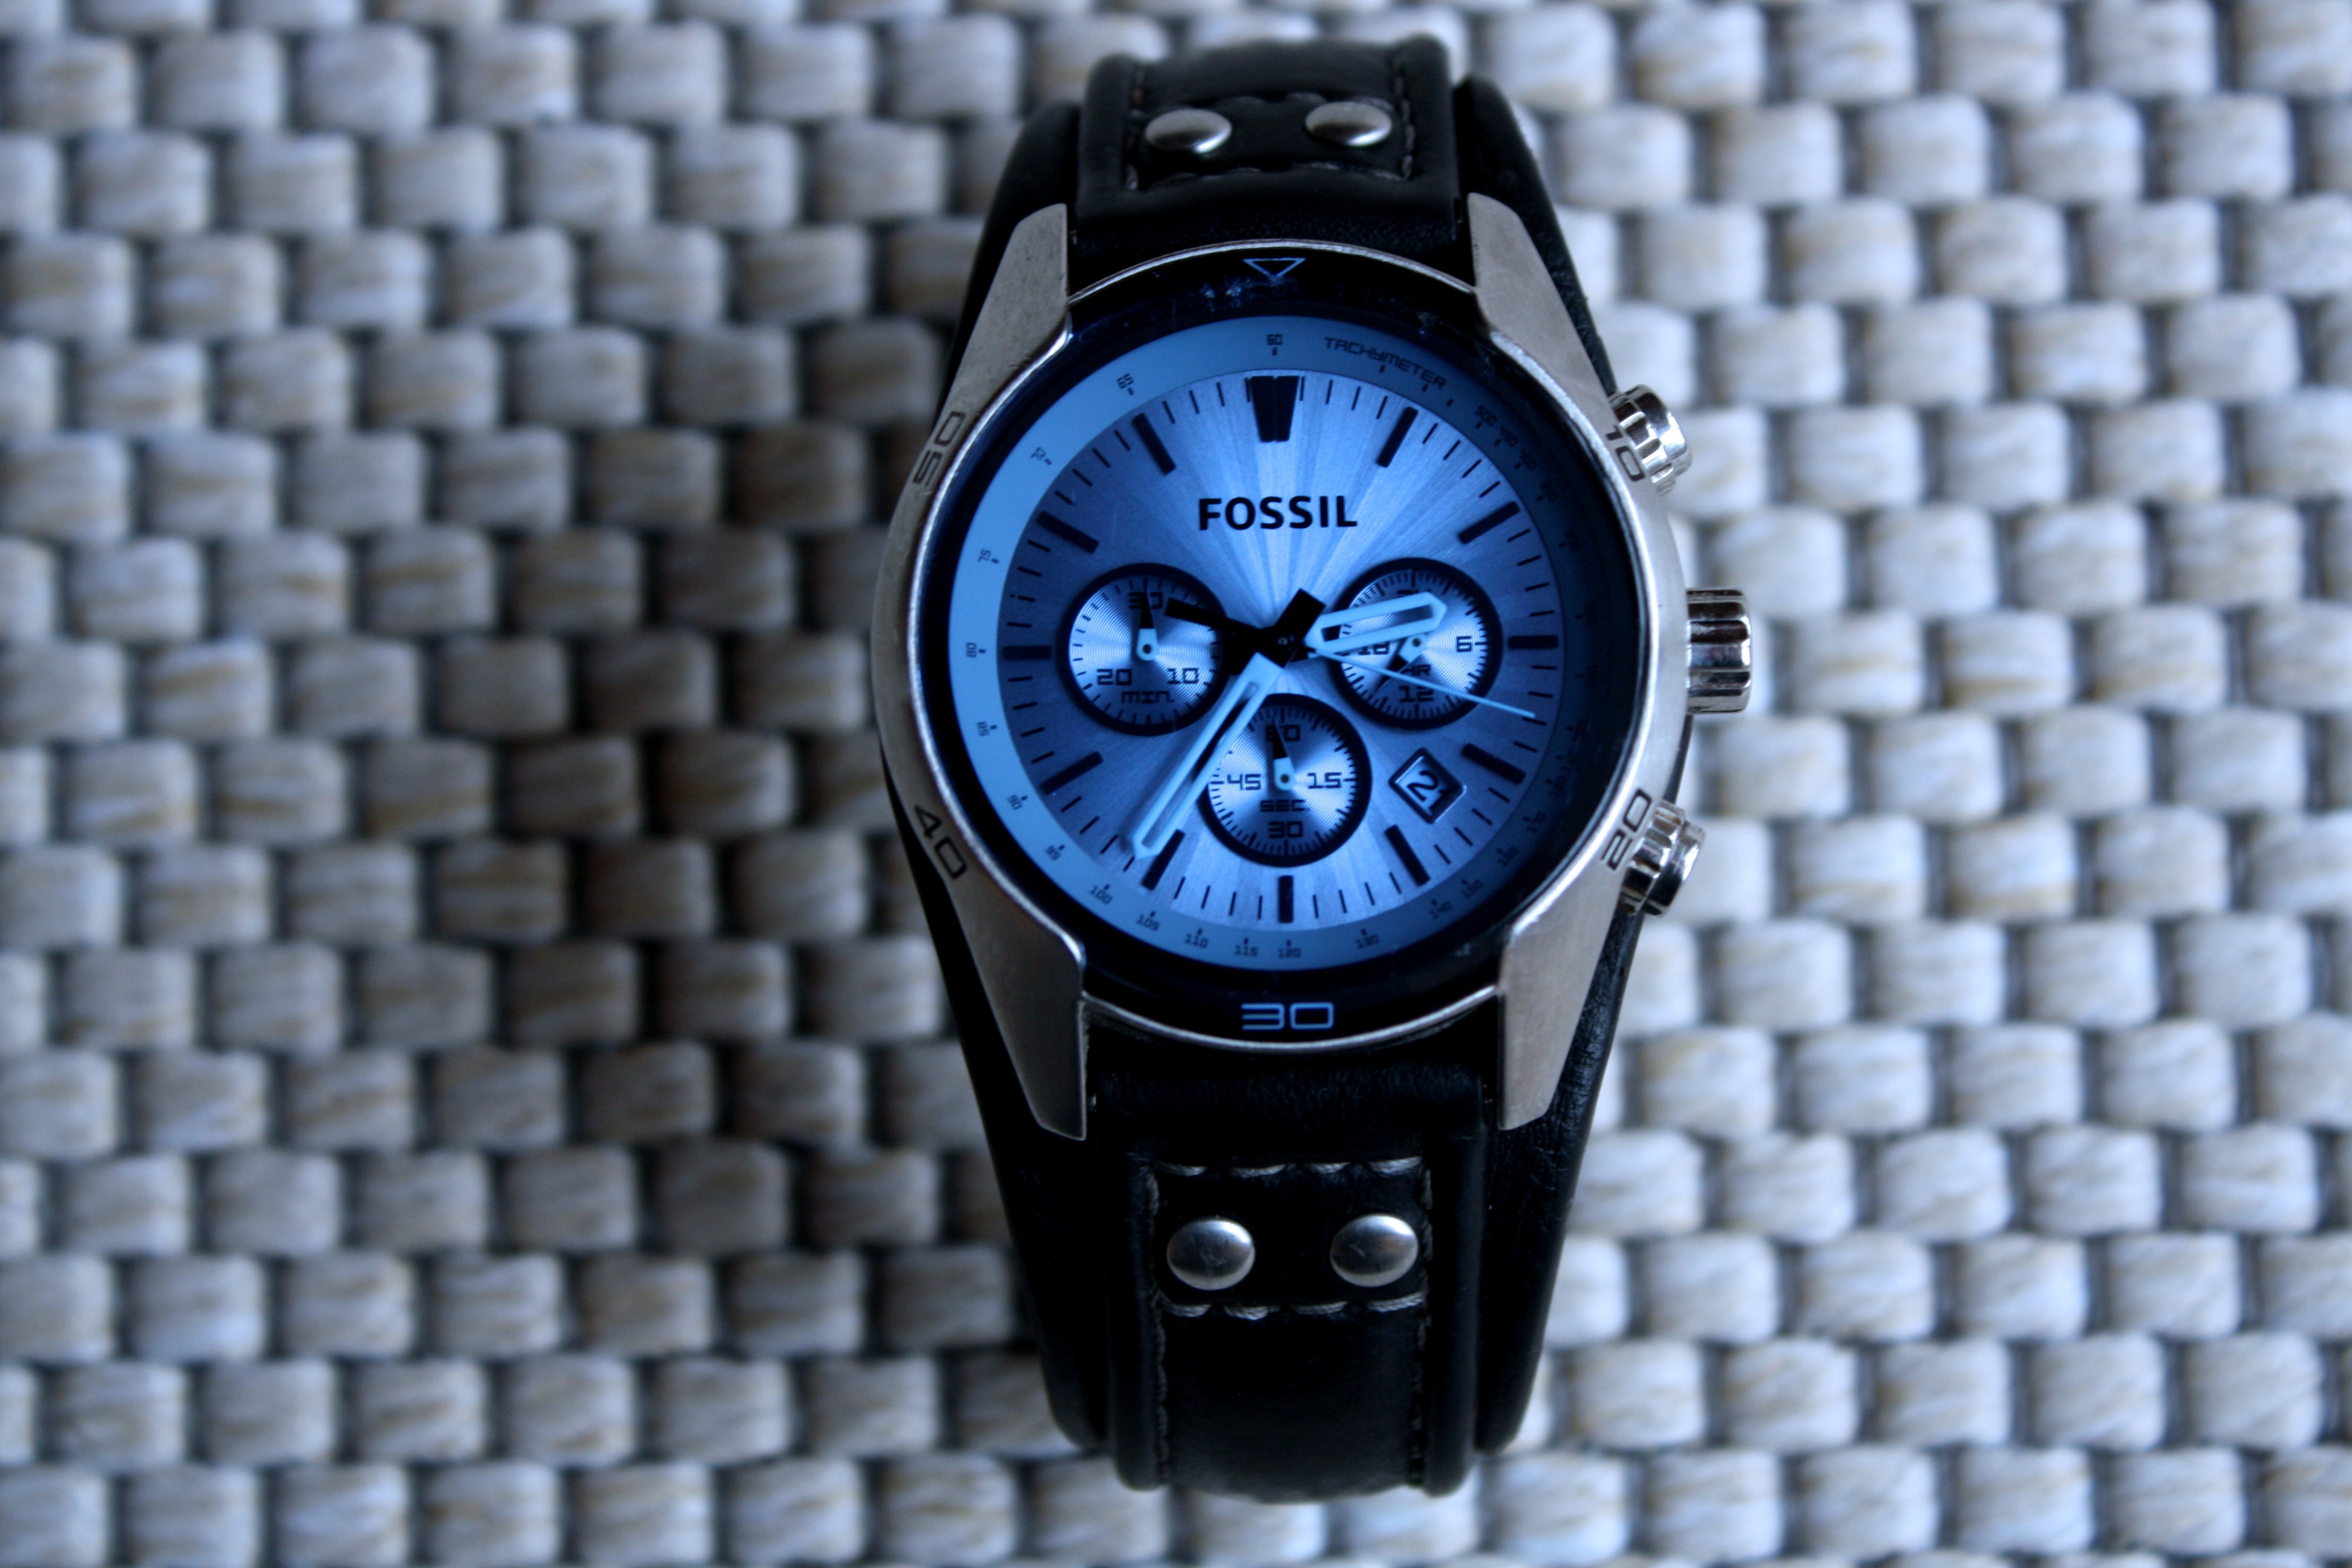
watch, hand, wrist watch, sporty, mens, stopwatch, strap